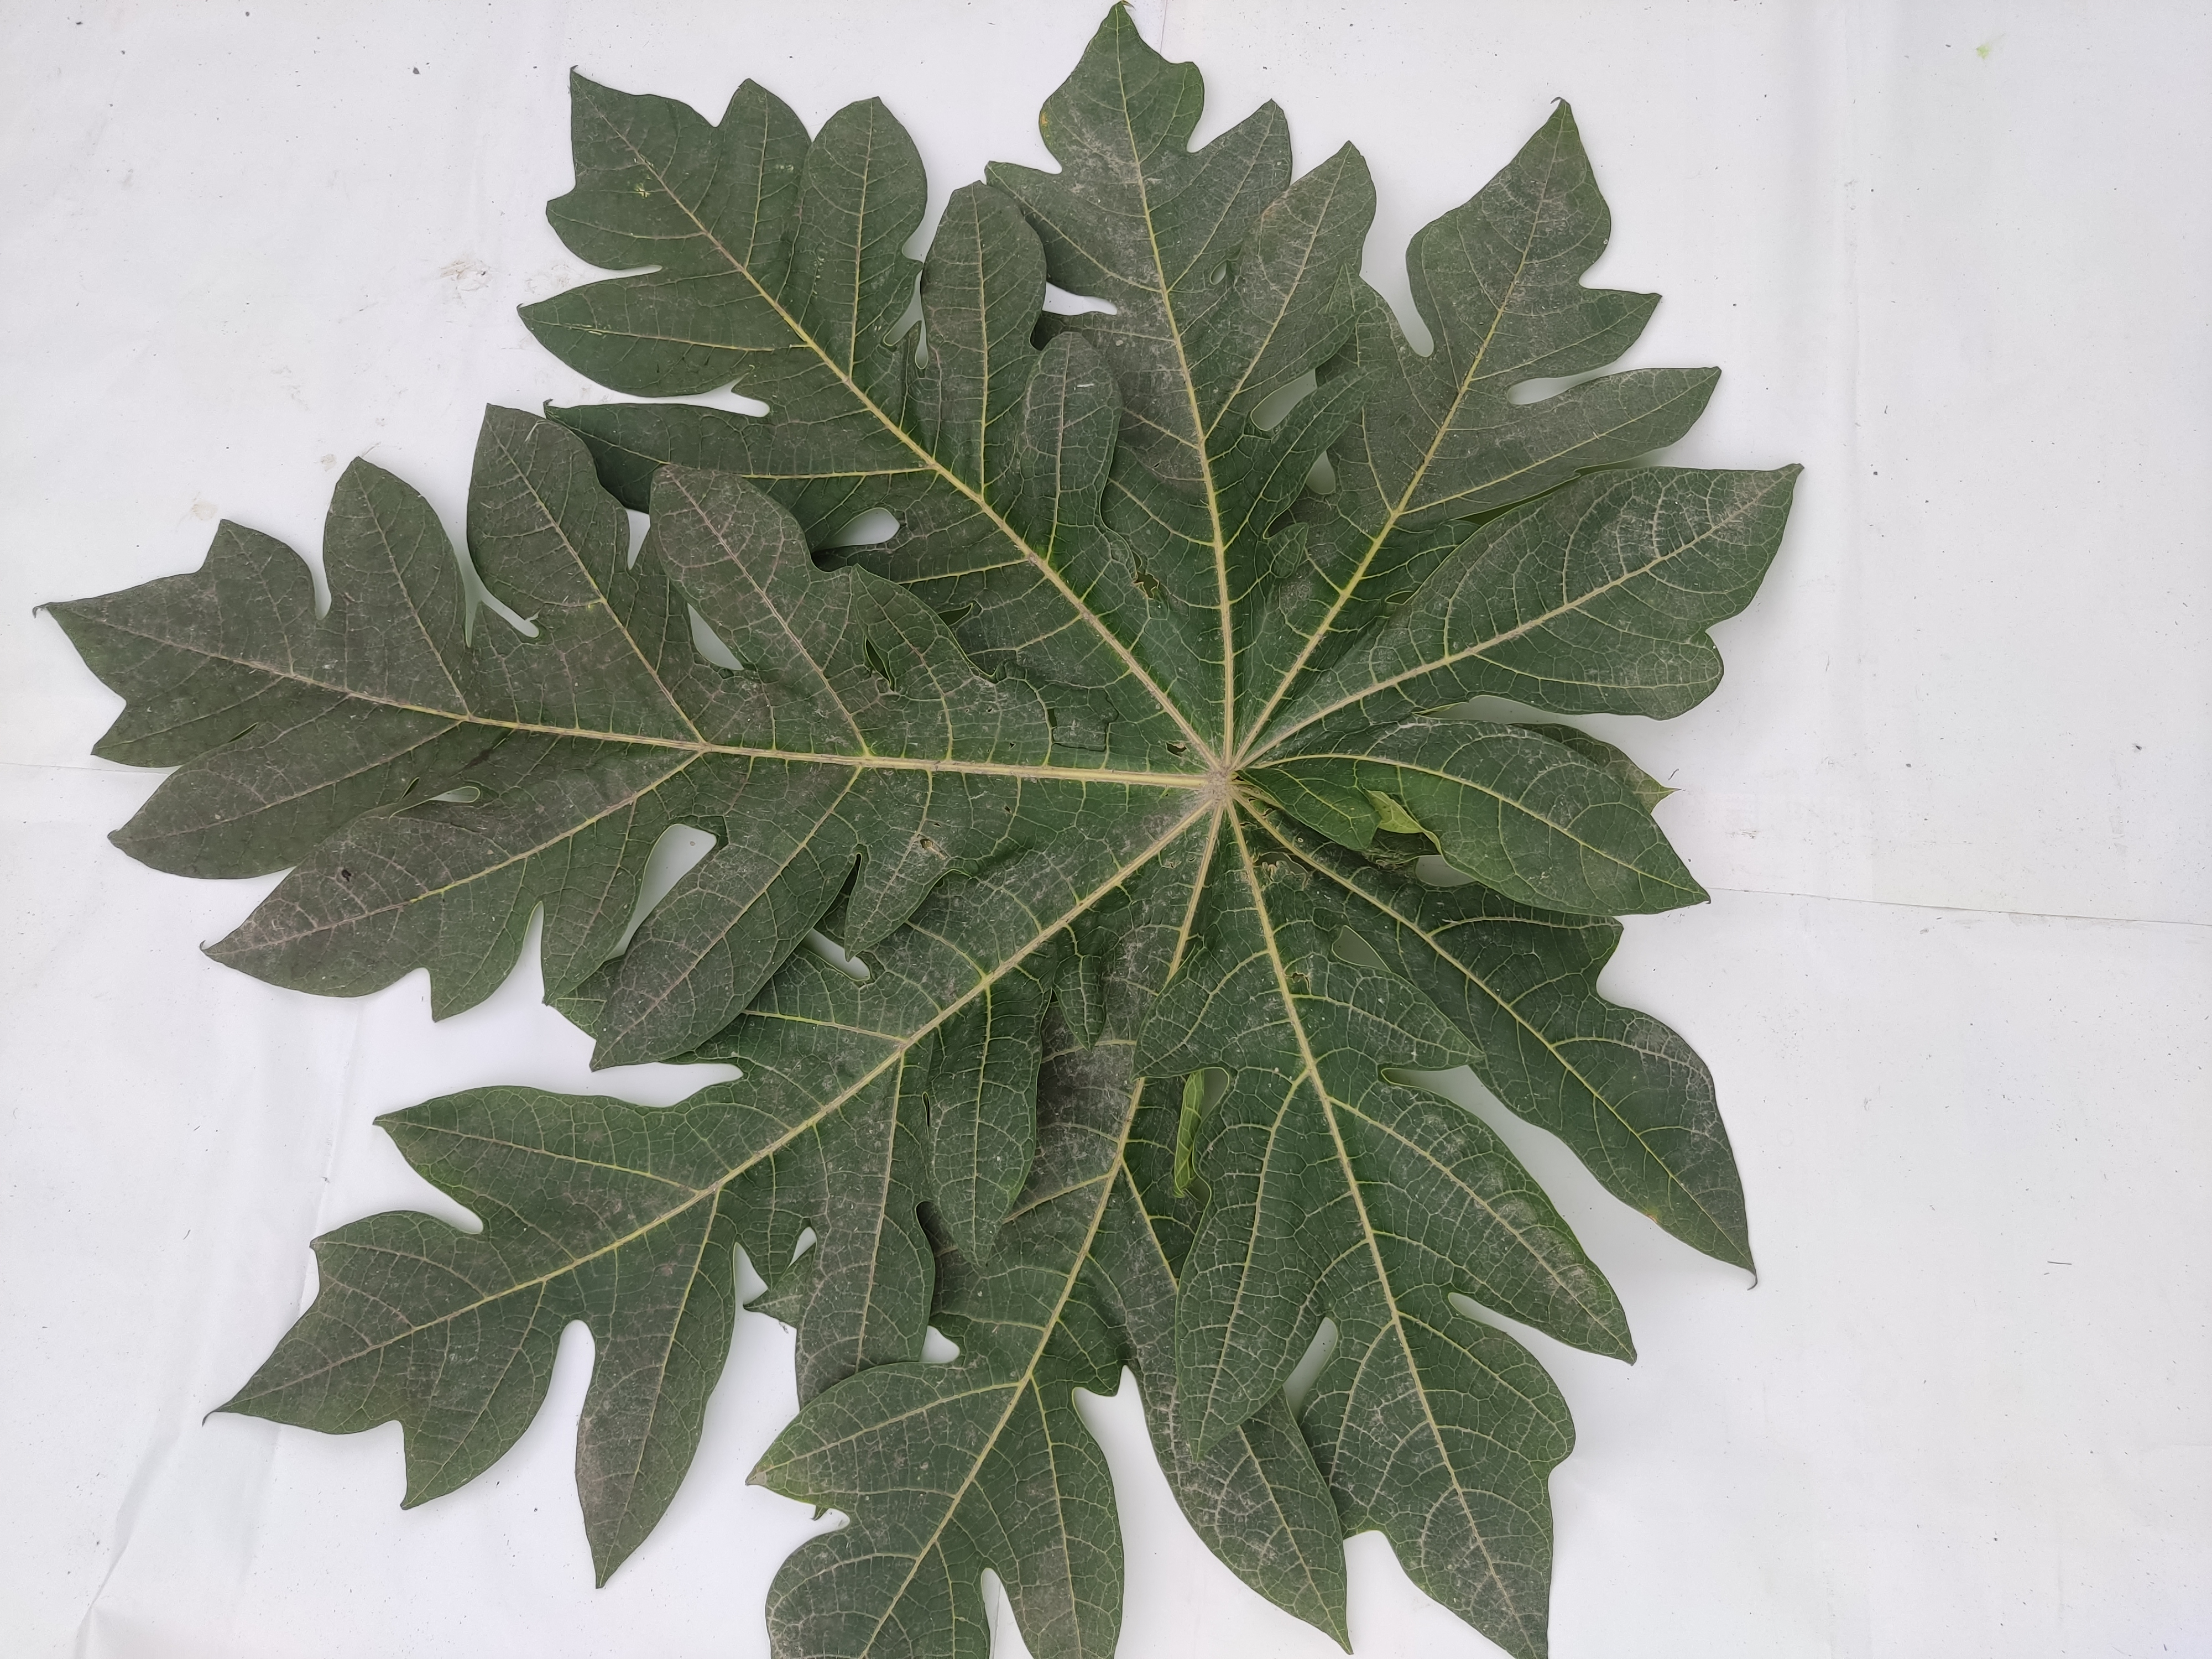
Label: Healthy Leaf